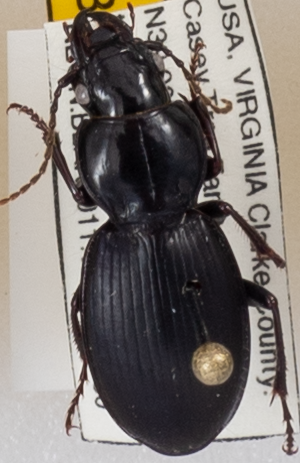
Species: Cyclotrachelus furtivus
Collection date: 2019-07-30
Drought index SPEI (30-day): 0.454
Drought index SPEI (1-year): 2.09
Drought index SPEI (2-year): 2.09